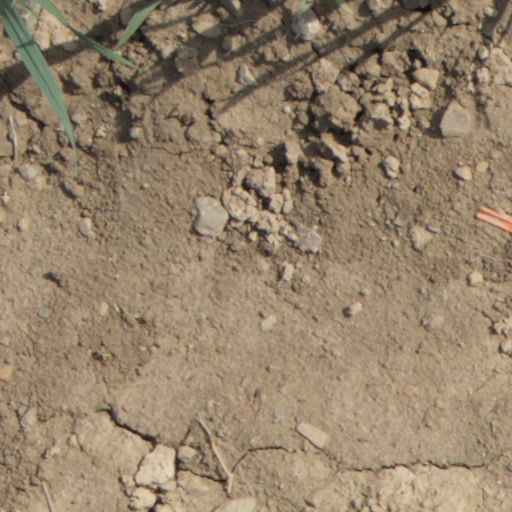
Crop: wheat